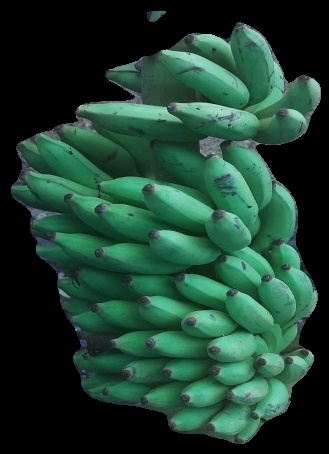
Variety: elakki-bale
Grade: grade2